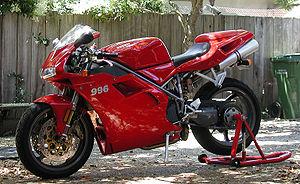
La 996 est une moto sportive construite par Ducati de la famille desmoquattro.
Ducati Motor Holding est un constructeur italien de motos basé à Bologne, en Émilie-Romagne. Le 19 avril 2012, le constructeur automobile allemand Audi, filiale de Volkswagen, annonce avoir racheté Ducati.
Ducati Superbike est une gamme de motocyclette de type sportive produite par le constructeur Italien Ducati.